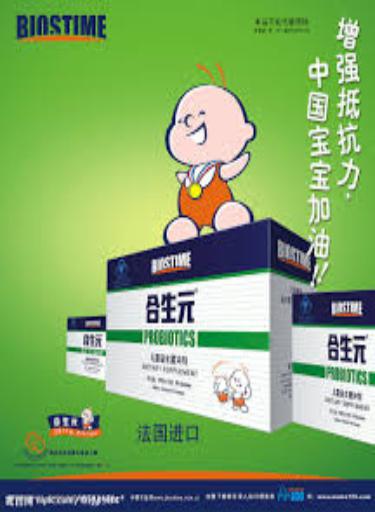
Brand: biostime-2
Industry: Food